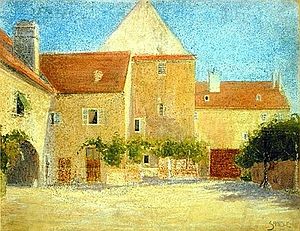
Egon Schiele / Baggrund
Der Schmiedehof, (Smedegården) i Klosterneuburg. 1905
Egon Schiele var den østrigske maler, som i sin eftertid regnedes blandt de største figurative malere tidligt i 1900-tallet. Blandt værkerne findes en stor del intense selvportrætter. Hans figurer er sædvanligvis vinde og skæve, noget som gør ham til en repræsentant for ekspressionismen. Hans intense og korte liv og malestil gjorde ham også til et ikon blandt tidens bohemer.